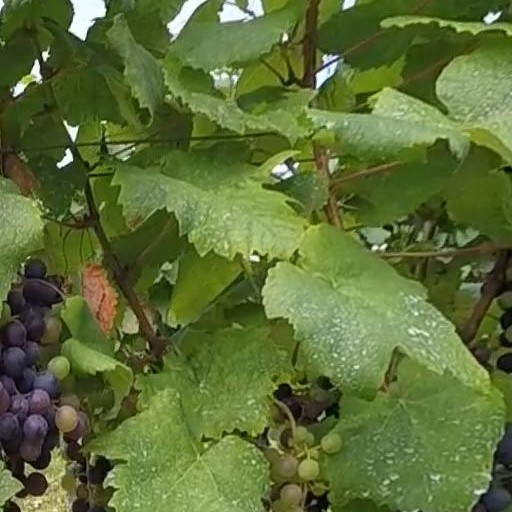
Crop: grape